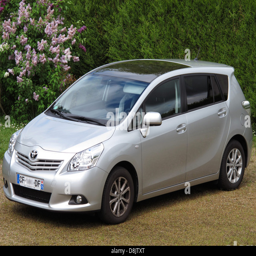
automobile model in a garden